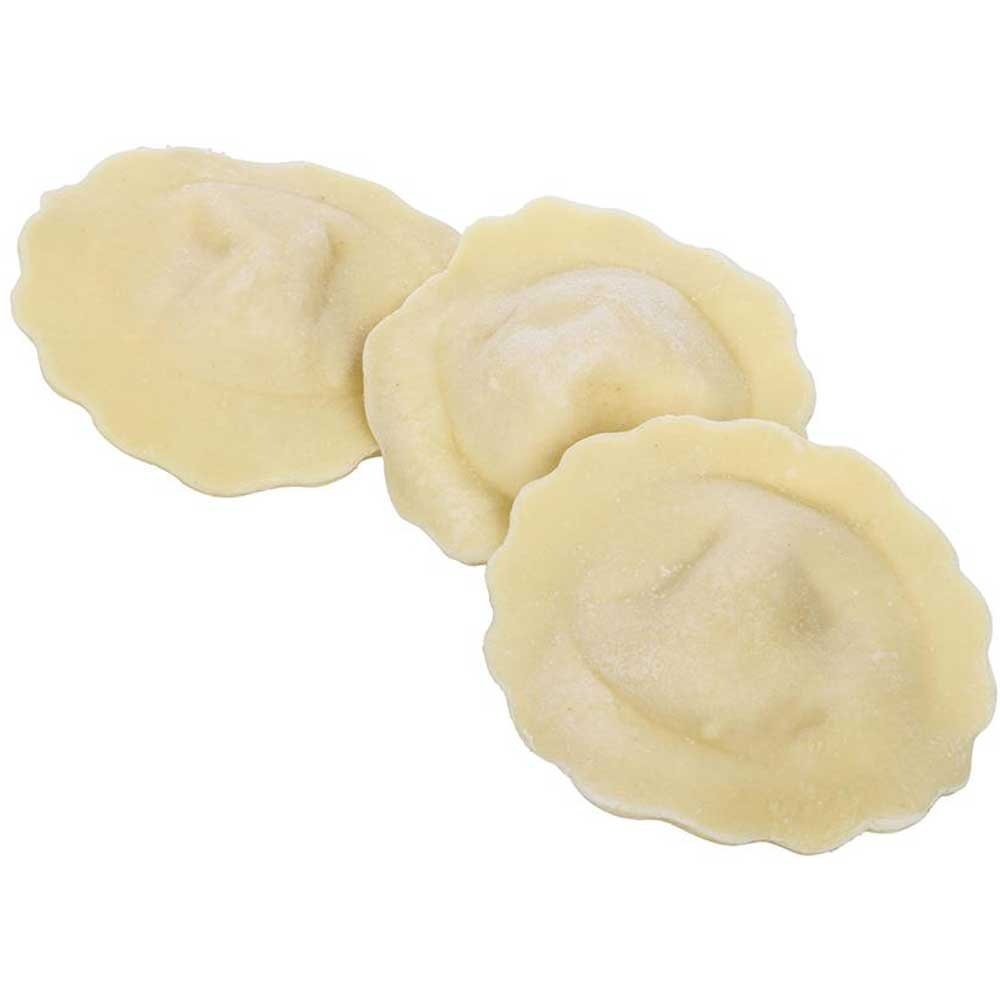
Item Name: Rana Quattro Formaggi Ravioli, 3 Pound -- 2 per case.
Bullet Point: Ships frozen, CANNOT be cancelled after being processed.
Product Description: Rana Quattro Formaggi Ravioli, 3 Pound -- 2 per case. Double Belly For More Filling.. Serve On Either Side No Flat Side.. Fork marks On Edge For Handmade Look.. Whole Egg Yolk Pasta.. No Preservatives.. 4 Minute Cook Time.
Value: 96.0
Unit: Fl Oz

Price: 100.83